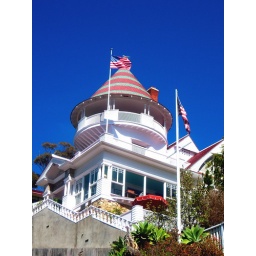
holly hill house in avalon, catalina